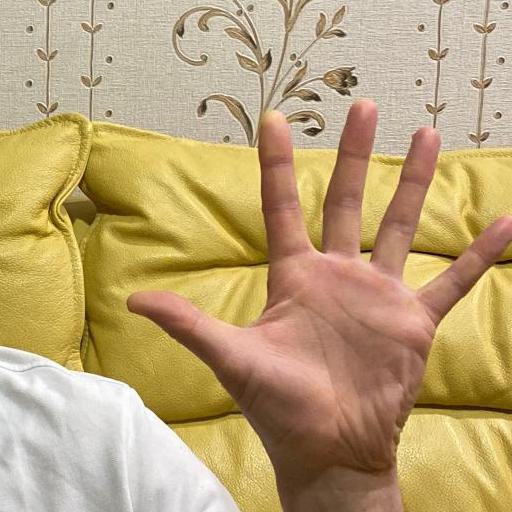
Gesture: palm